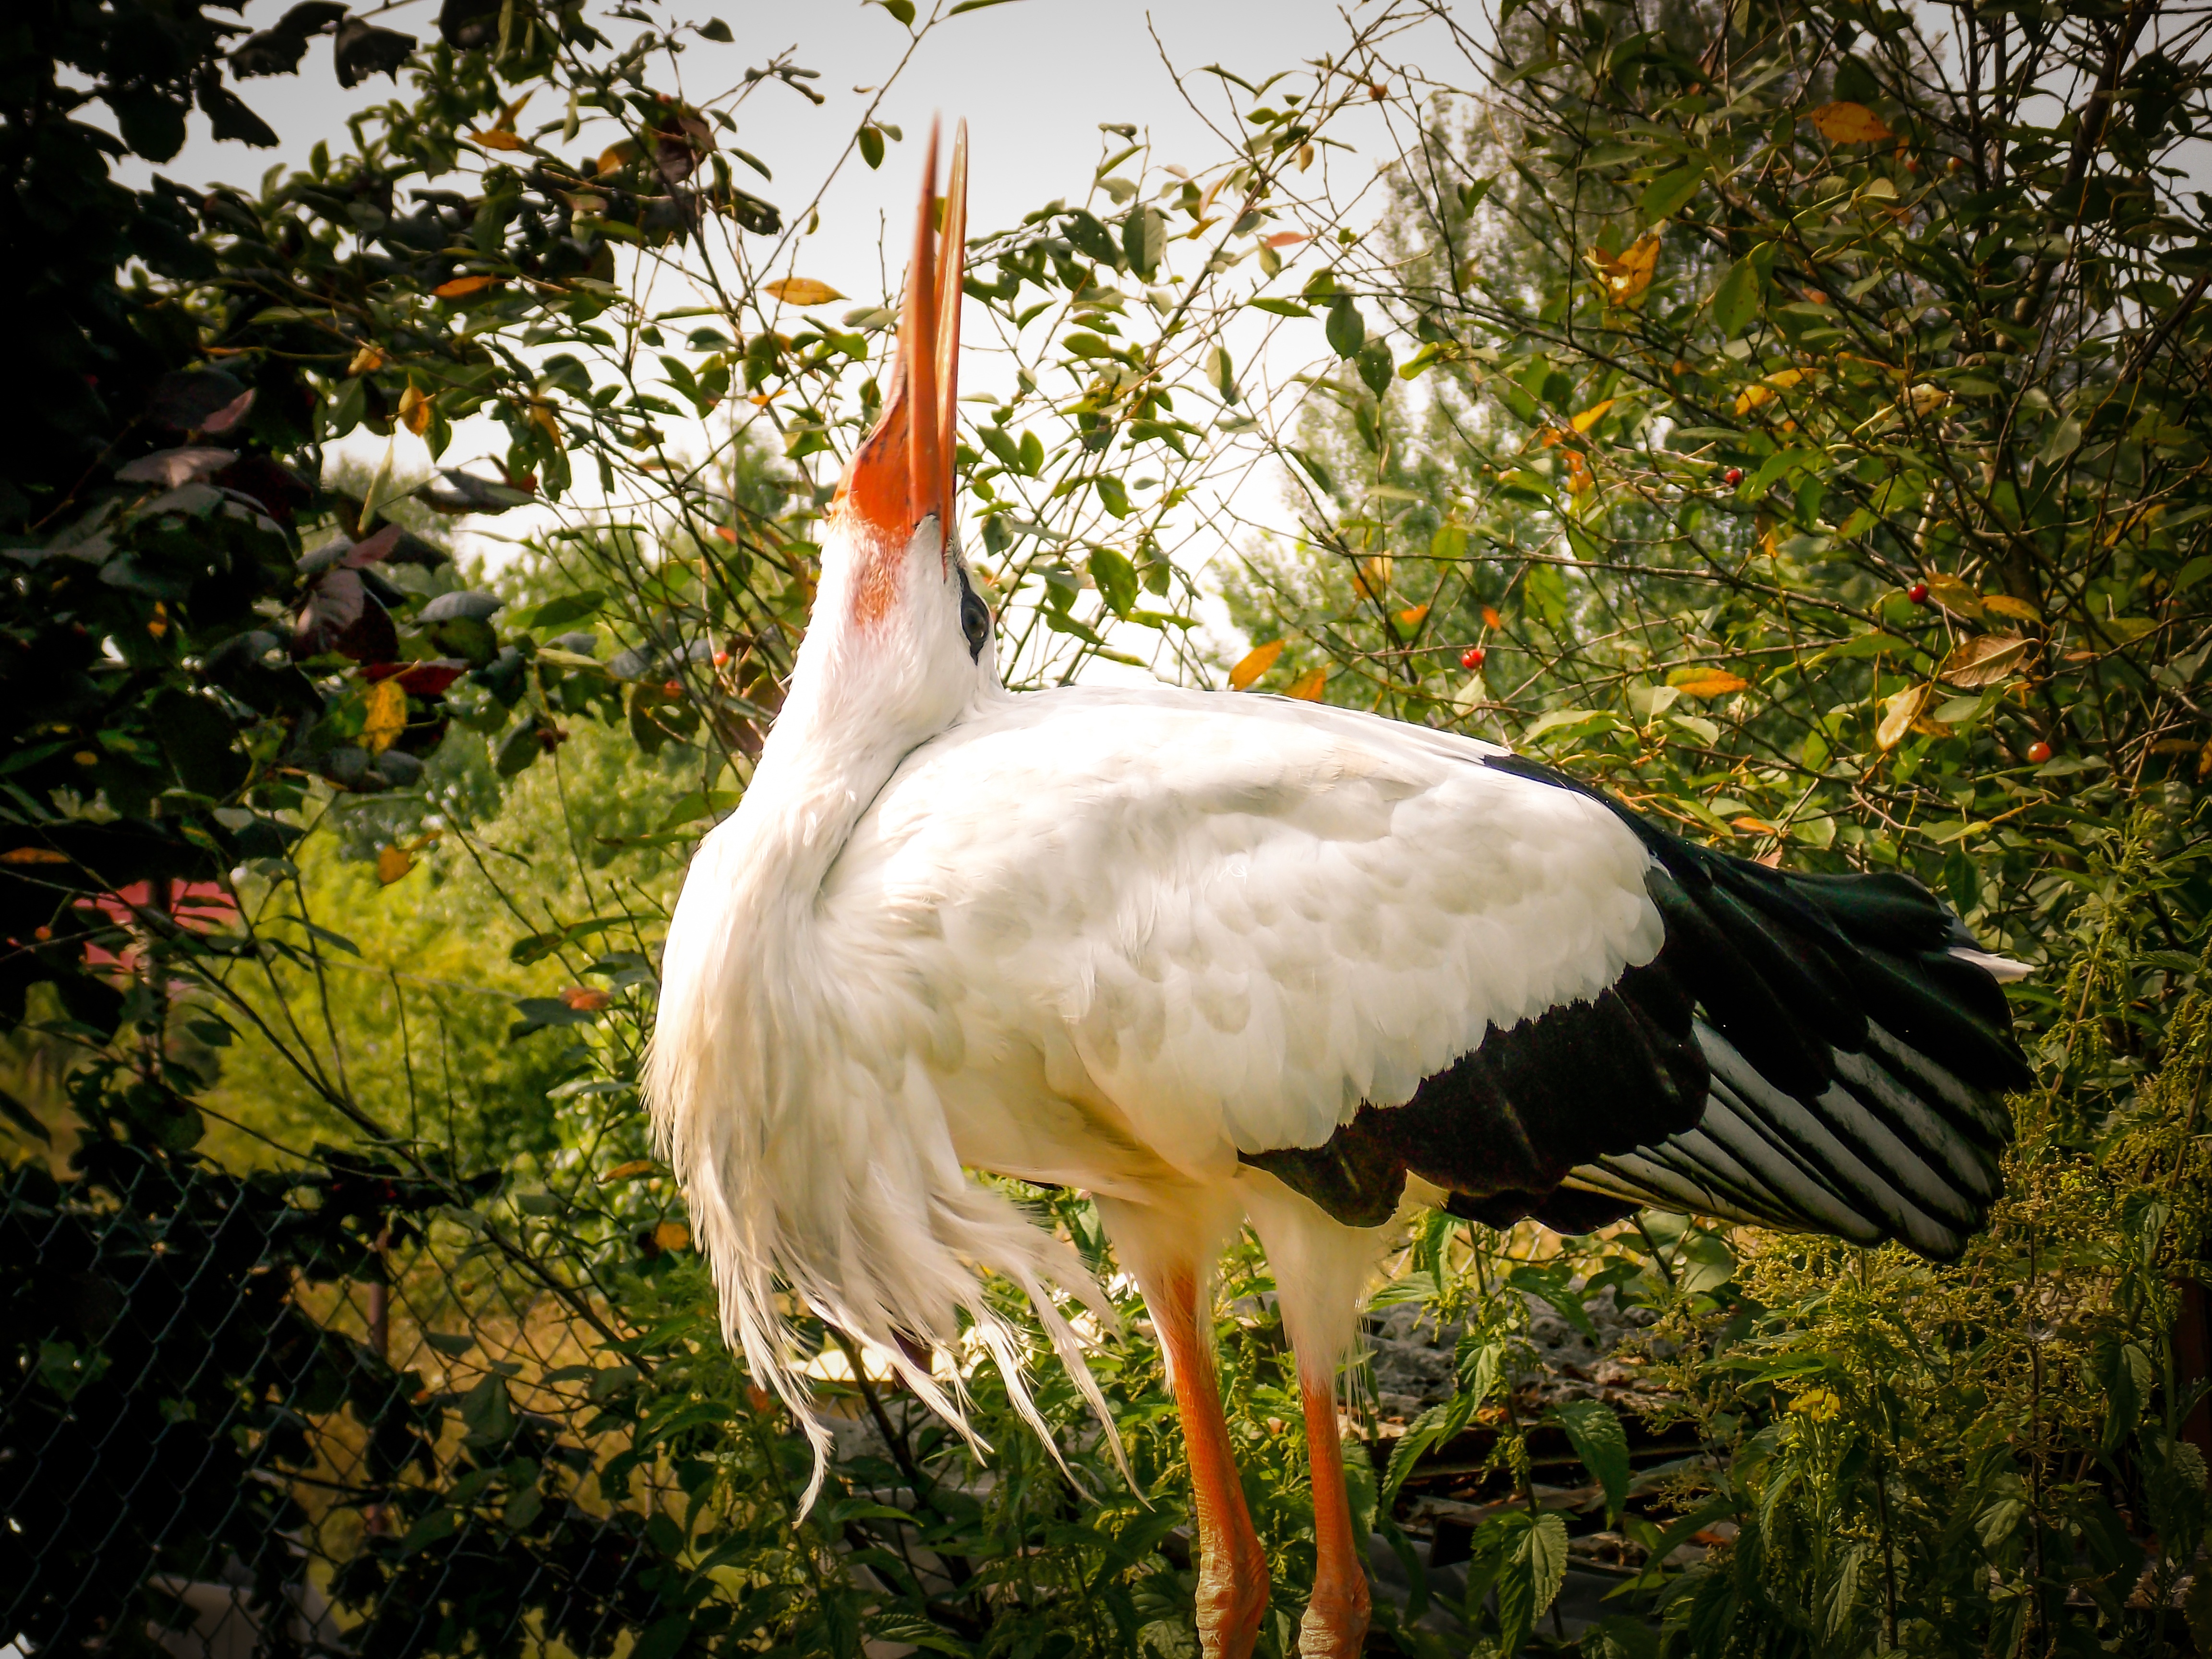
bird, wing, white, wildlife, zoo, beak, garden, fauna, stork, vertebrate, socket, white stork, ciconiiformes